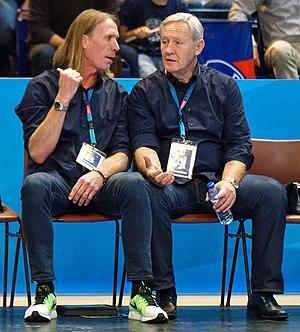
Avec l'entraineur principal du PSG Handball lors du match PSG/Wisla Plock. A la Halle Carpentier, le 27 septembre 2015.
La section handball du Paris Saint-Germain est un club français de handball basé à Paris.